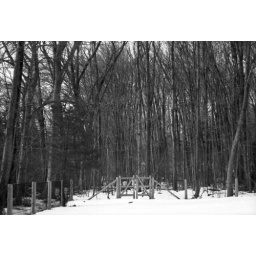
Gate leading into the forest in the backyard of a friend of my mom's house in Lyme, Connecticut.